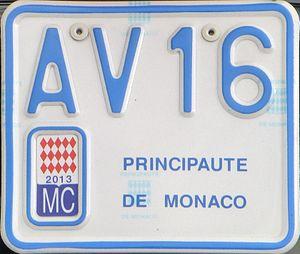
La plaque d'immatriculation monégasque est l'un des éléments du dispositif permettant l'identification d'un véhicule du parc automobile de Monaco. Elle est obligatoire sur la plupart des véhicules à moteur enregistrés dans la principauté.